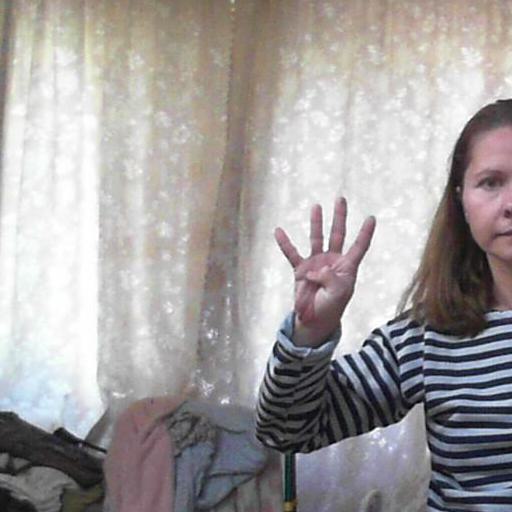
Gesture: four